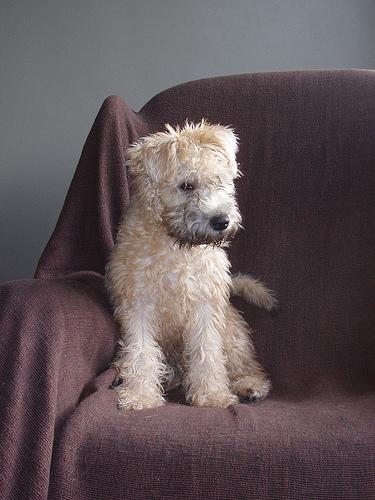
Breed: wheaten terrier